List of War and Peace characters

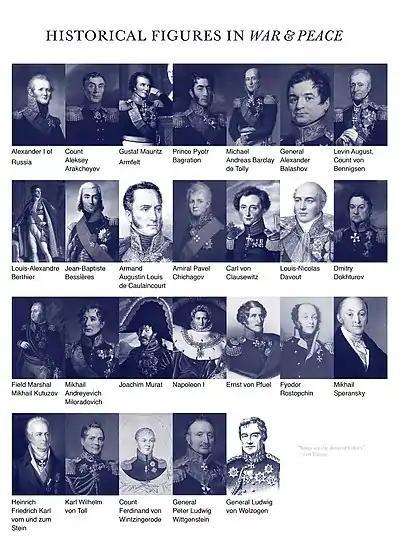
Historical figures mentioned

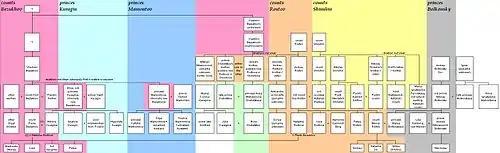
Tree of Rostov, Bolkonsky and other families

This is a list of named characters in Leo Tolstoy's 1869 novel "War and Peace". Note that as the work was originally in Russian, some characters' names are Romanized differently in different translations.